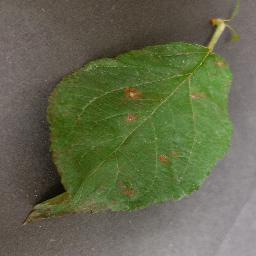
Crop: apple
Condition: cedar_rust